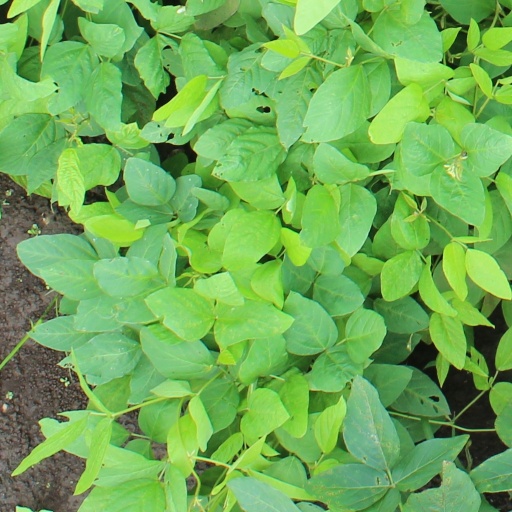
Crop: soybean